Kim Du-han

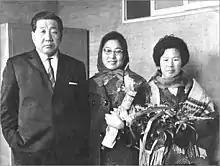
Kim (leftmost) in 1963

Kim Du-han (May 15, 1918 – November 21, 1972), also spelled Kim Doo-han, was a South Korean mobster, anti-communist activist, soldier, politician and the son of Kim Chwajin. His art name was Uisong.